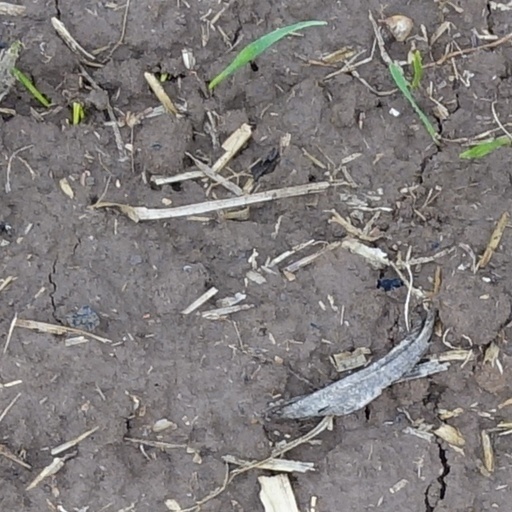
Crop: wheat